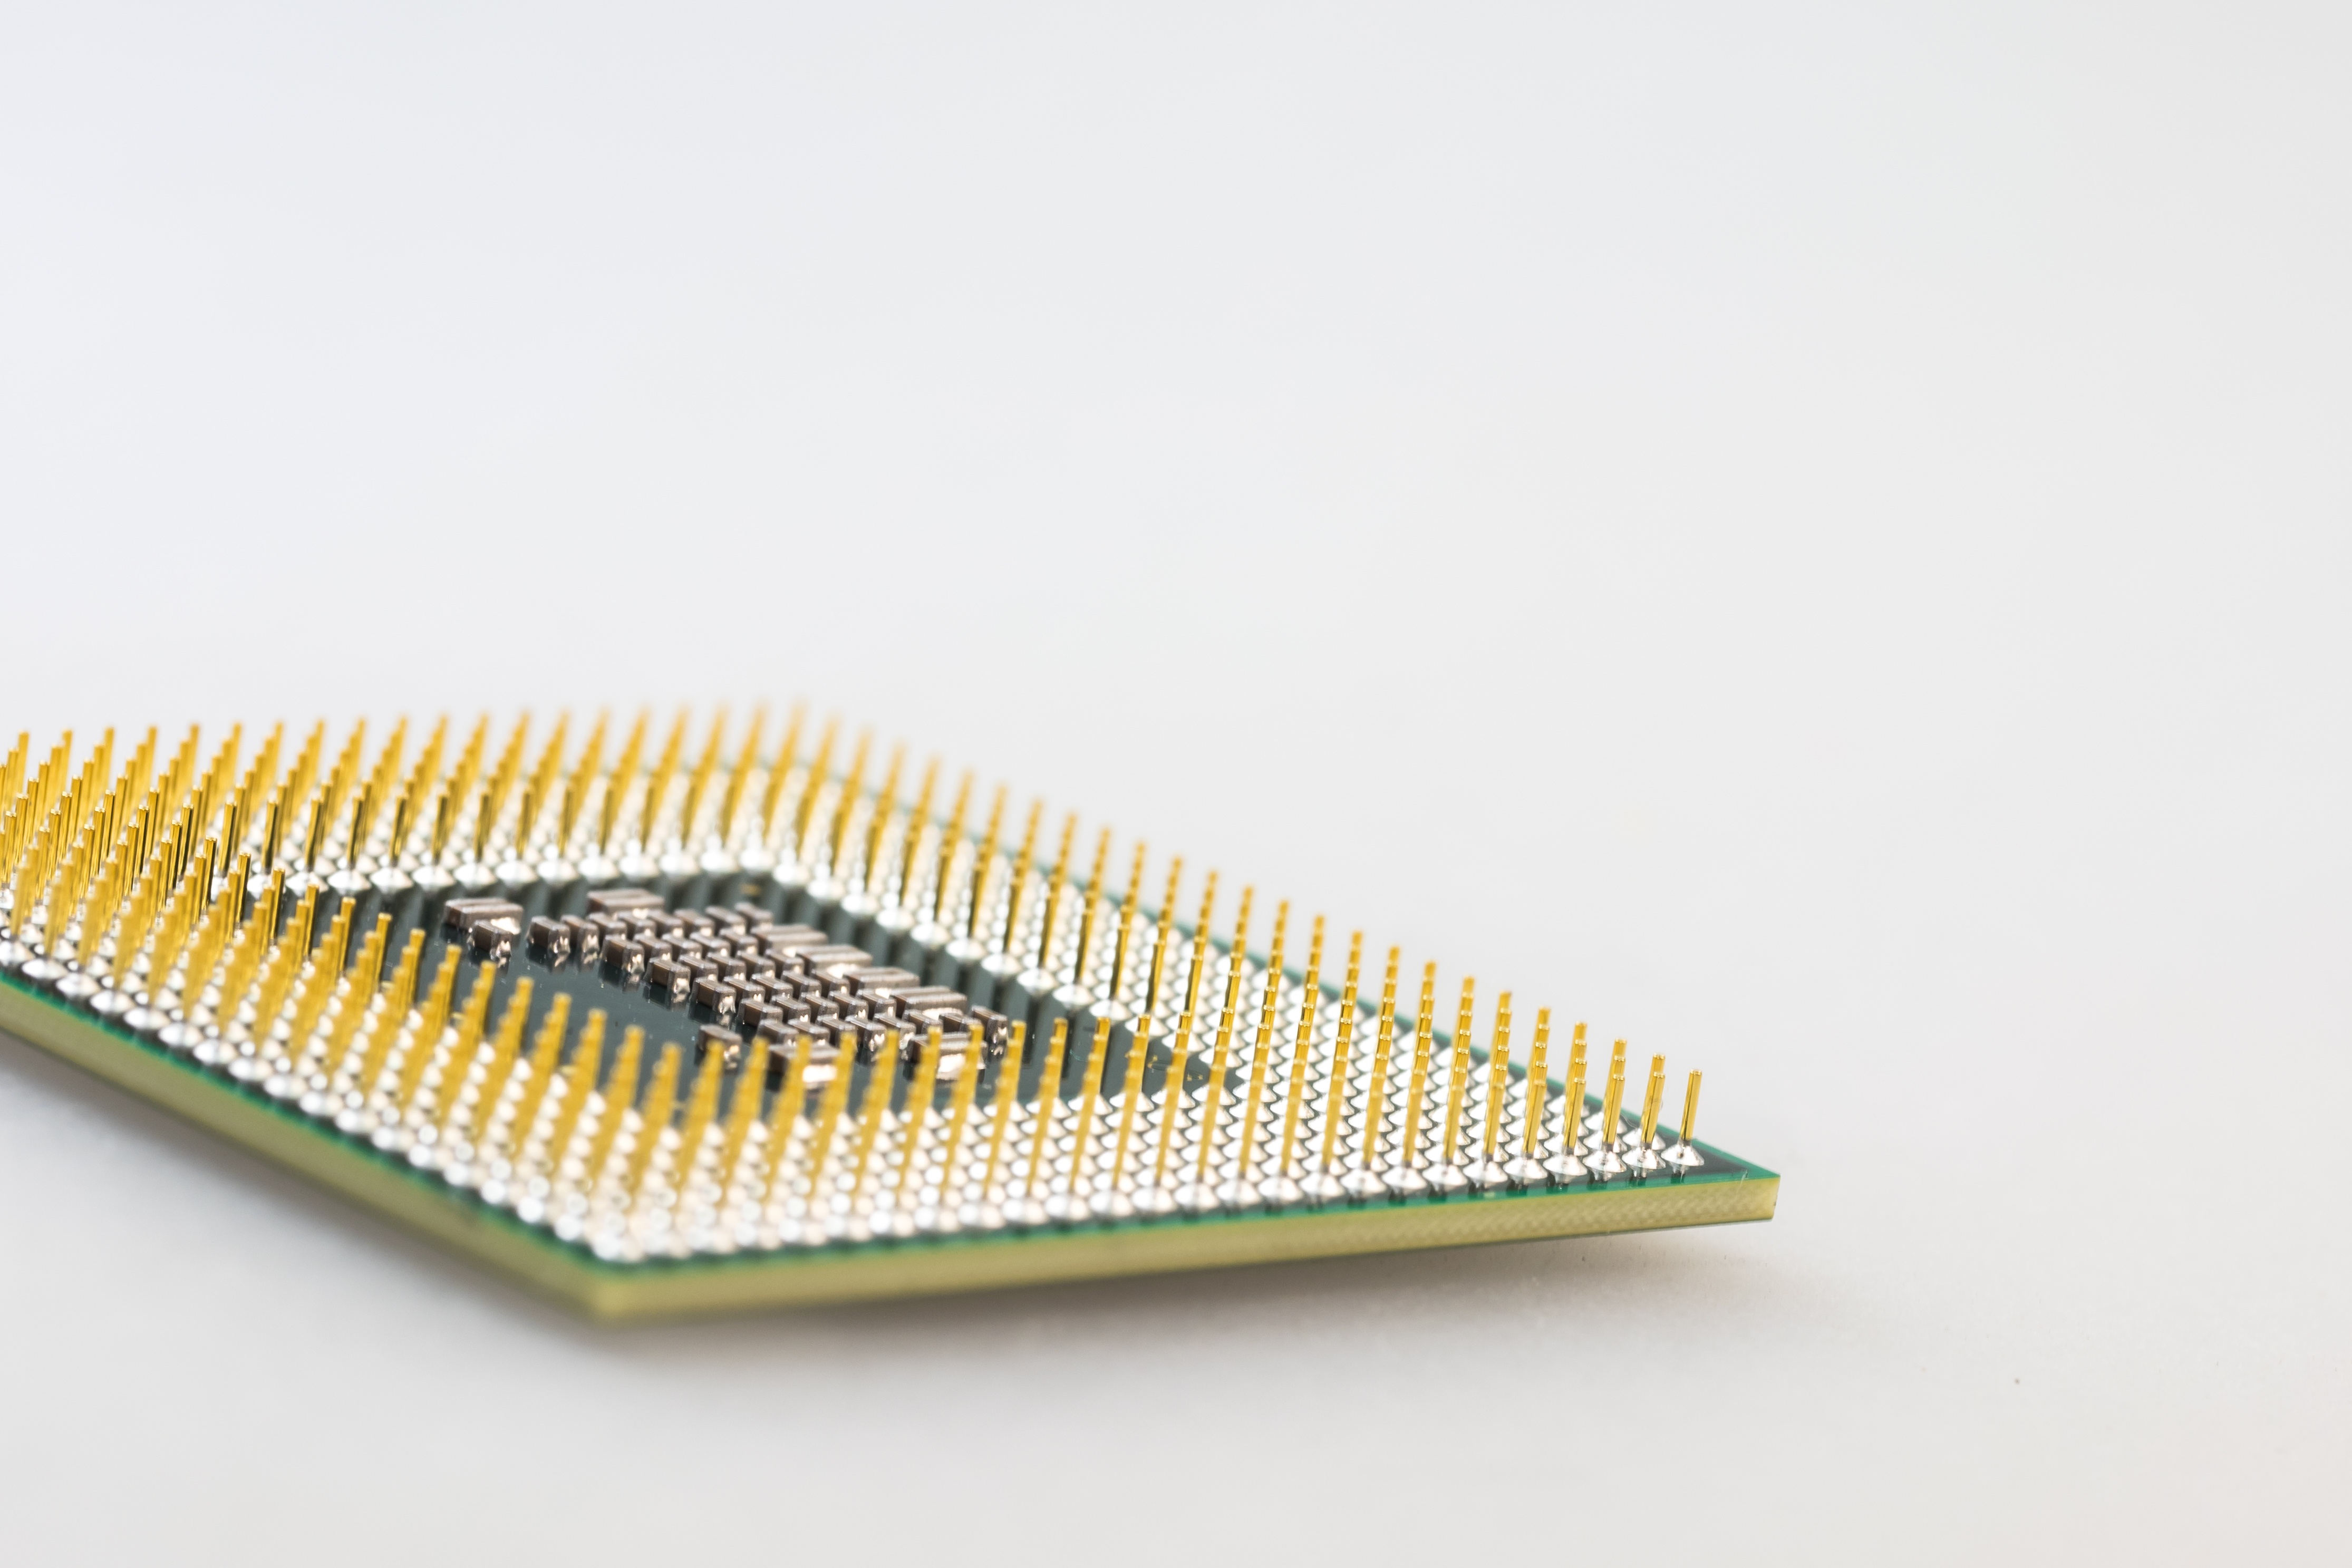
computer, board, technology, spiral, pen, line, macro, close, trace, pin, electronics, components, pc, software, slot, calculator, circuits, data, processor, cpu, chip, component, electrically, connections, electrical engineering, data processing, control center, fashion accessory, hair accessory